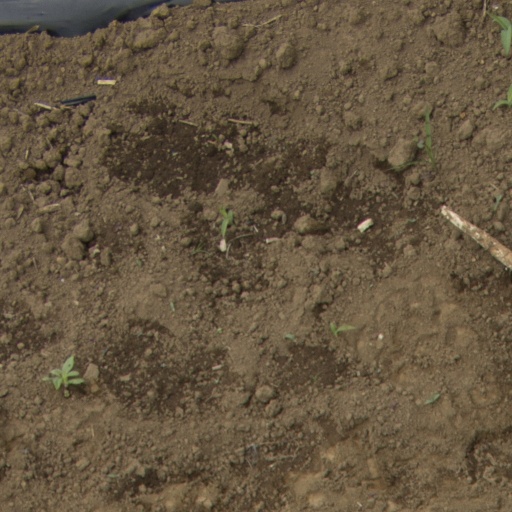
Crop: Jerusalem artichoke